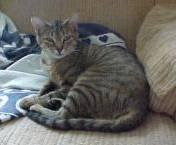
cat